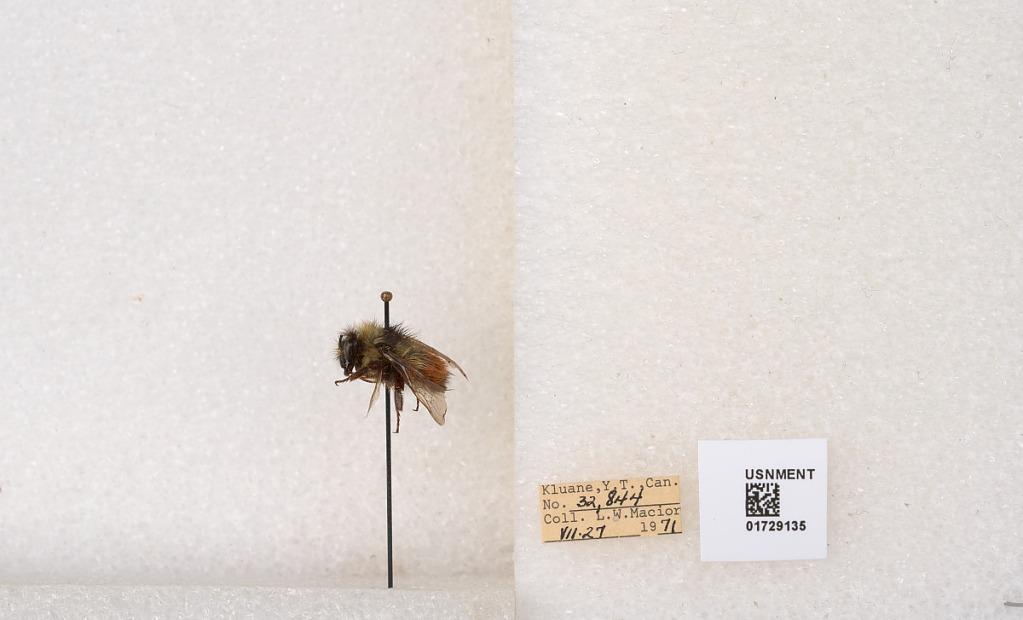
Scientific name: Bombus flavifrons Cresson
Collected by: L. Macior
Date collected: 1971-7-27
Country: Canada
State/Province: Yukon Territory
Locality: Kluane National Park and Reserve
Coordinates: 60.7493, -139.504